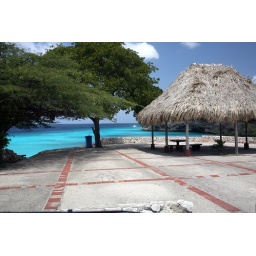
A grass hut overlooking the blue caribbean ocean in Curacao